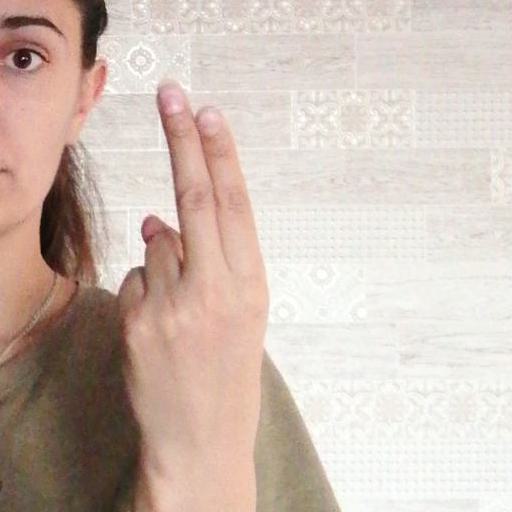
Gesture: two_up_inverted